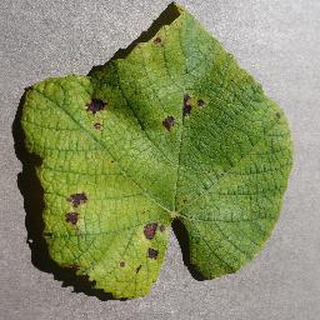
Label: grape_leaf_blight